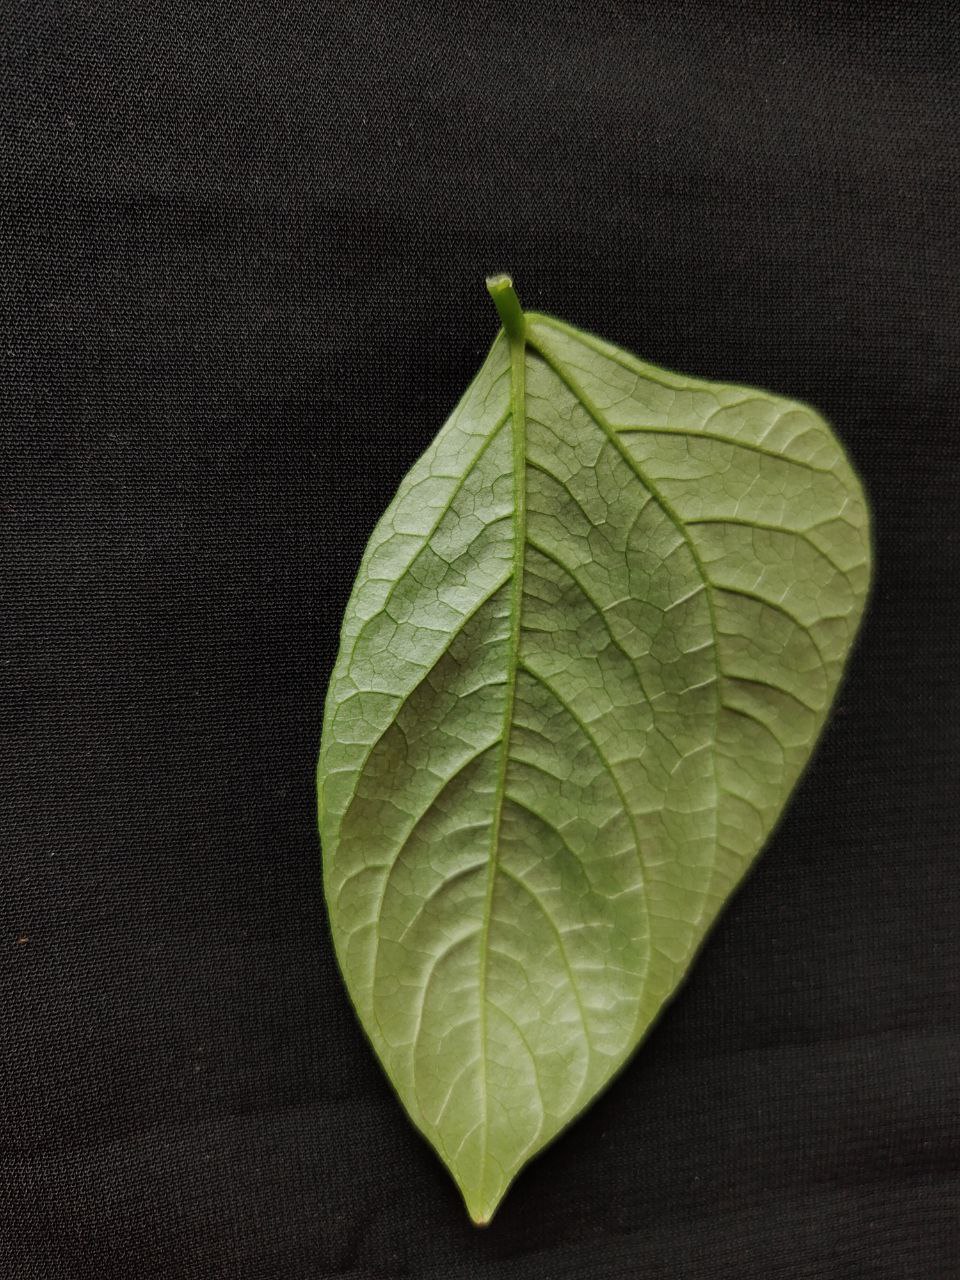
Crop: cowpea
Leaf condition: Fresh Leaf